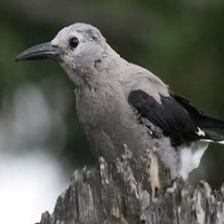
Species: CLARKS NUTCRACKER
Scientific name: NUCIFRAGA COLUMBIANA
ImageNet parent category: jay